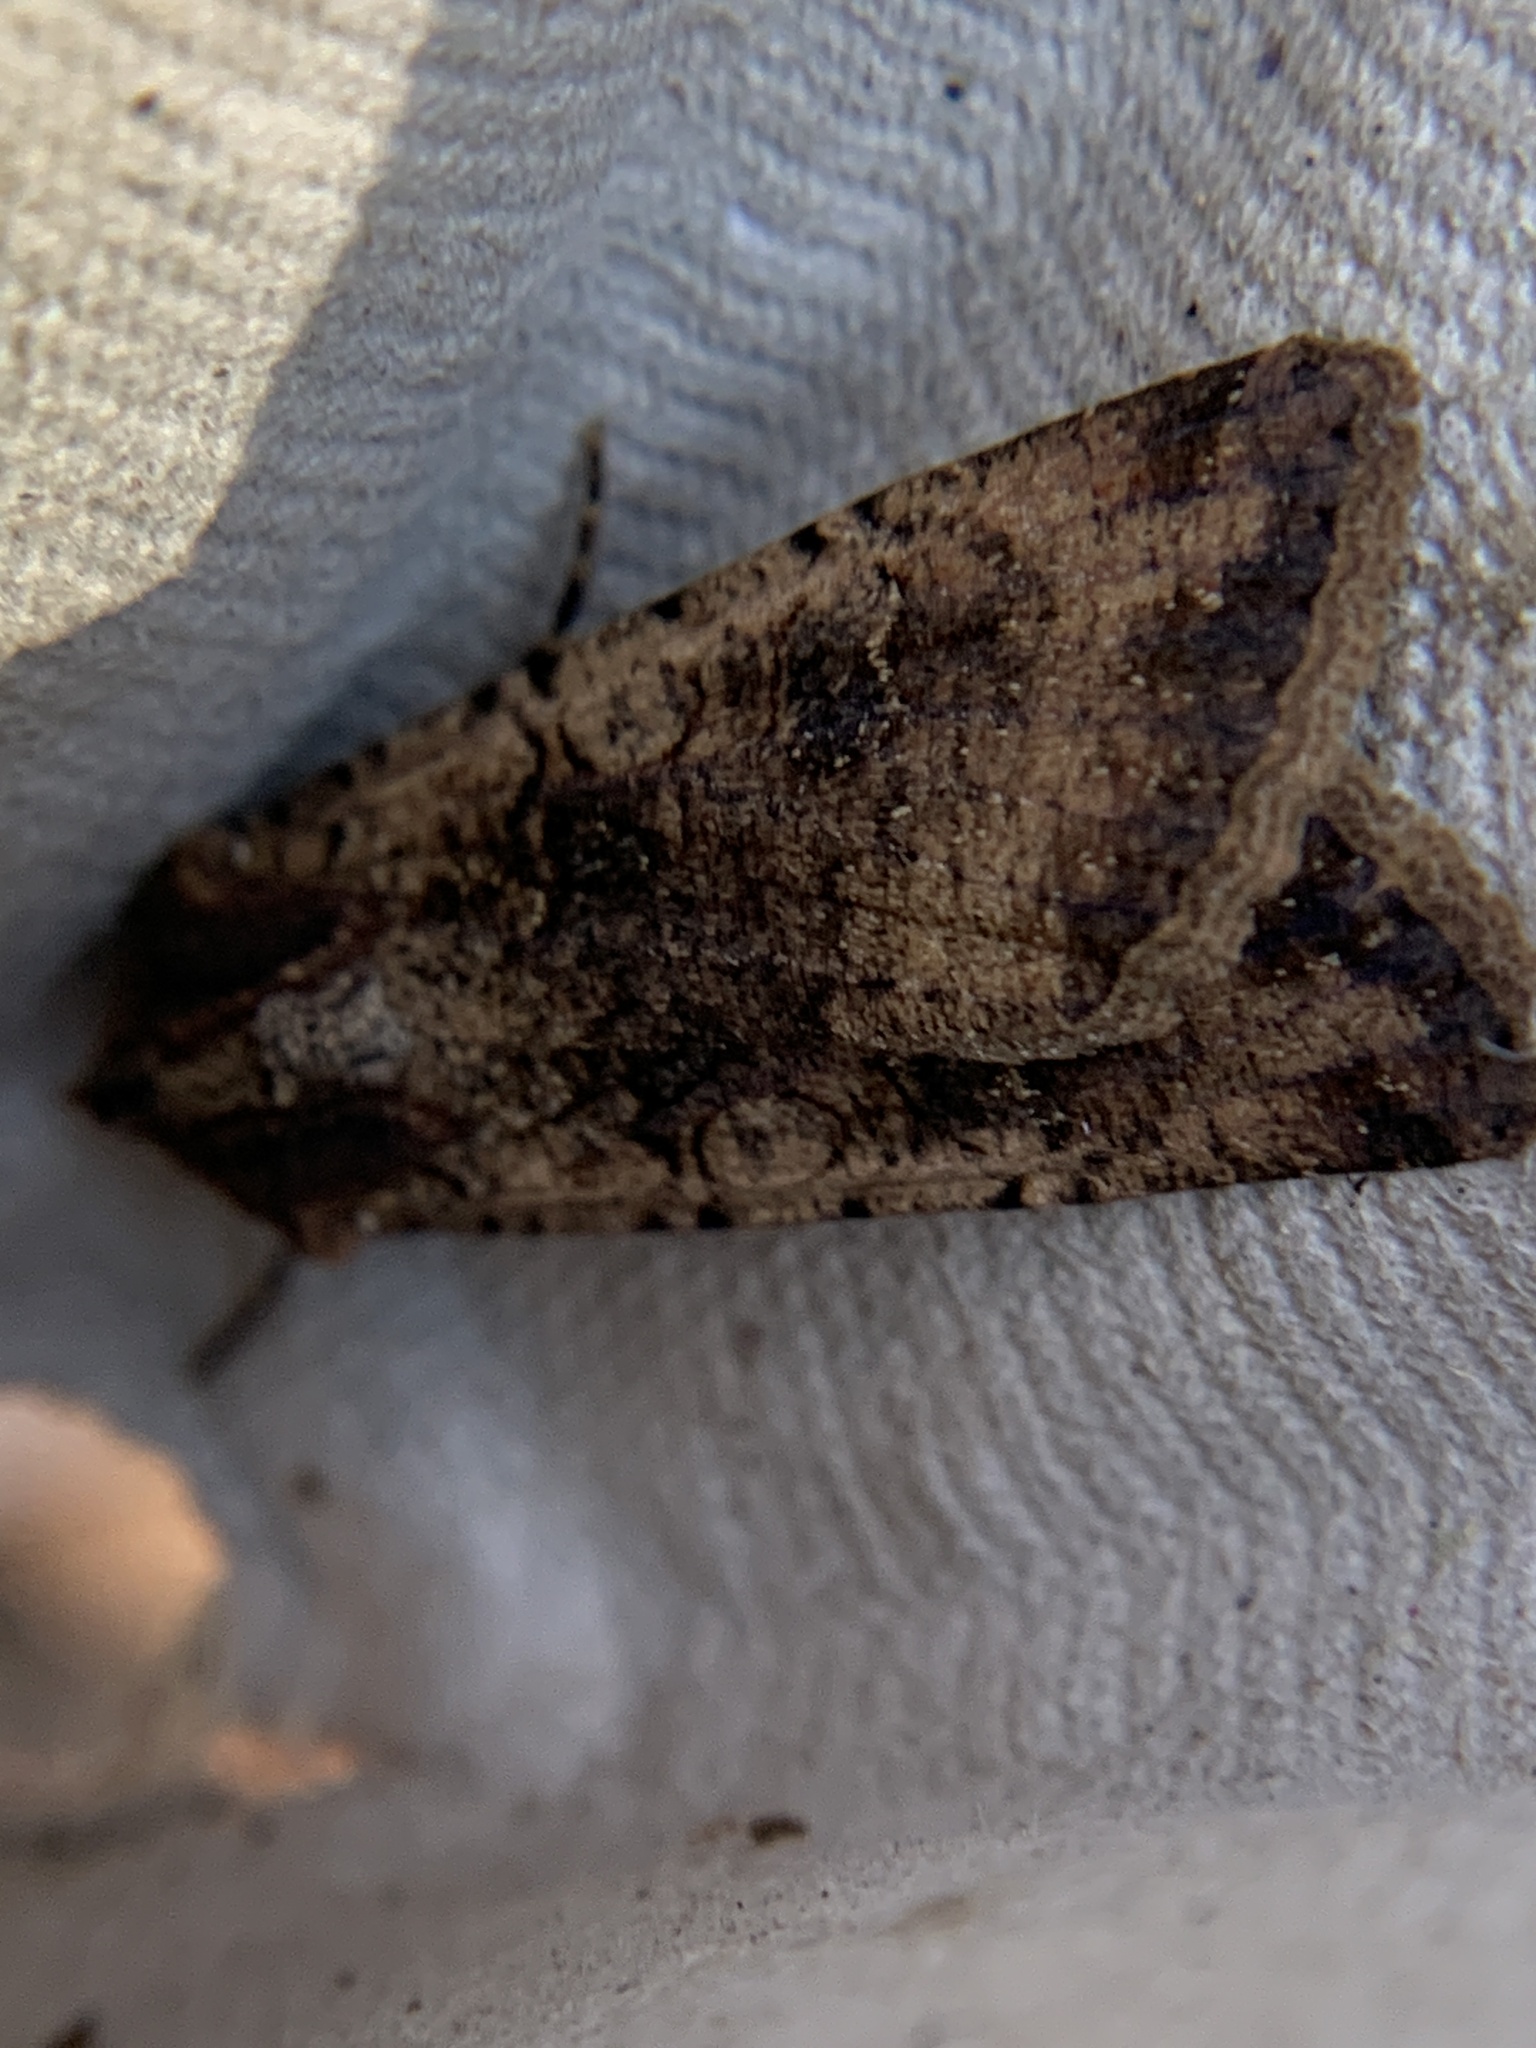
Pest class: cutworms